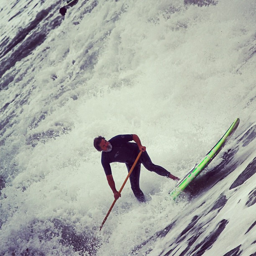
A man riding a paddle board on foamy water.
A man is surfing with a stick in the ocean.
A surfer is riding the wave with a paddle.
A man rows a stand up paddle board through a large wave.
A man who is riding a wave on a surfboard.